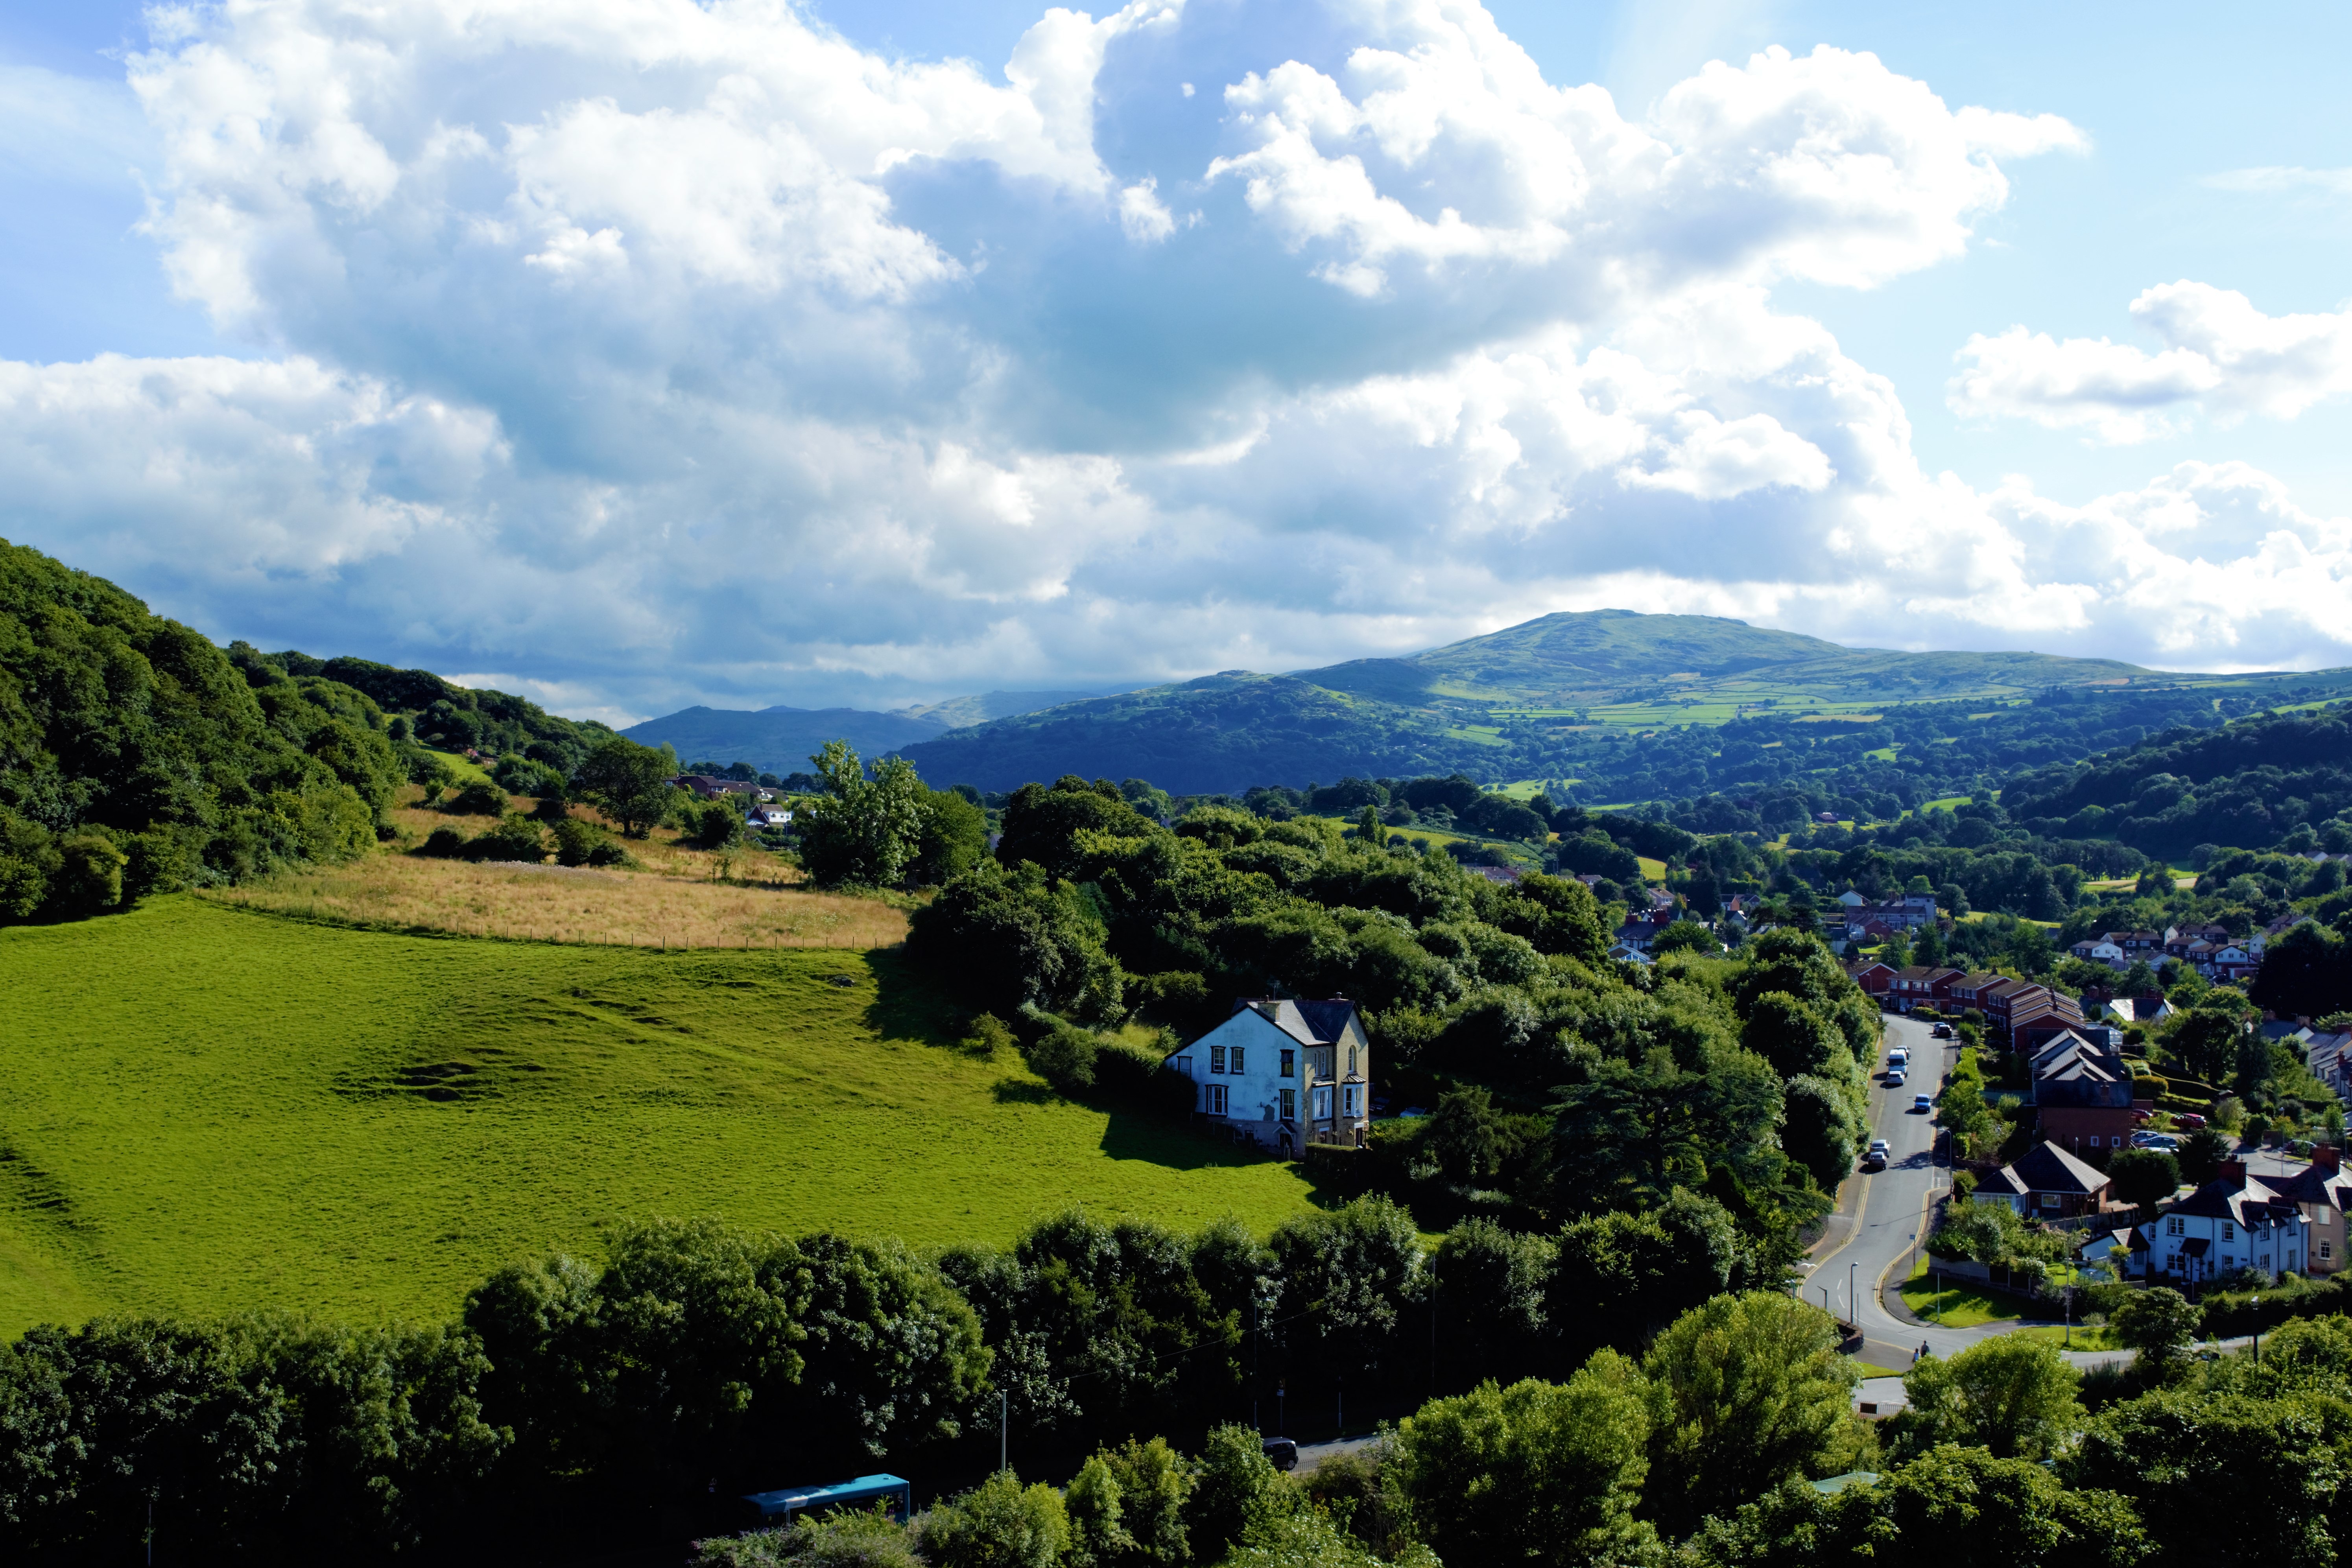
landscape, nature, mountain, cloud, sky, meadow, hill, valley, mountain range, panorama, color, uk, wales, mountains, alps, plateau, welsh, ecosystem, snowdonia, rural area, aerial photography, geographical feature, mountainous landforms